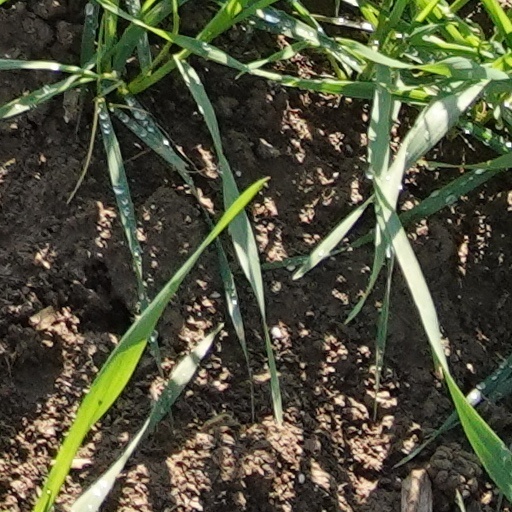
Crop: wheat